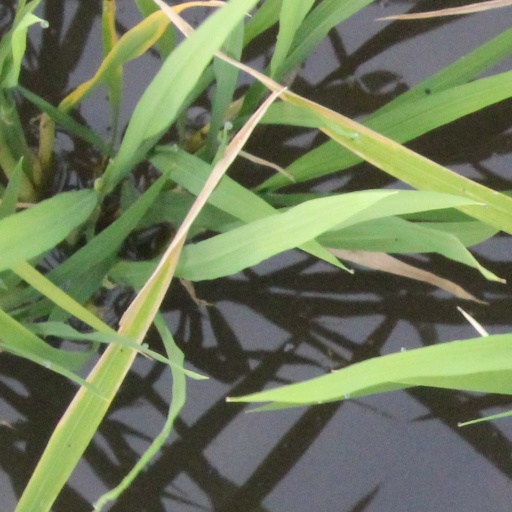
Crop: rice